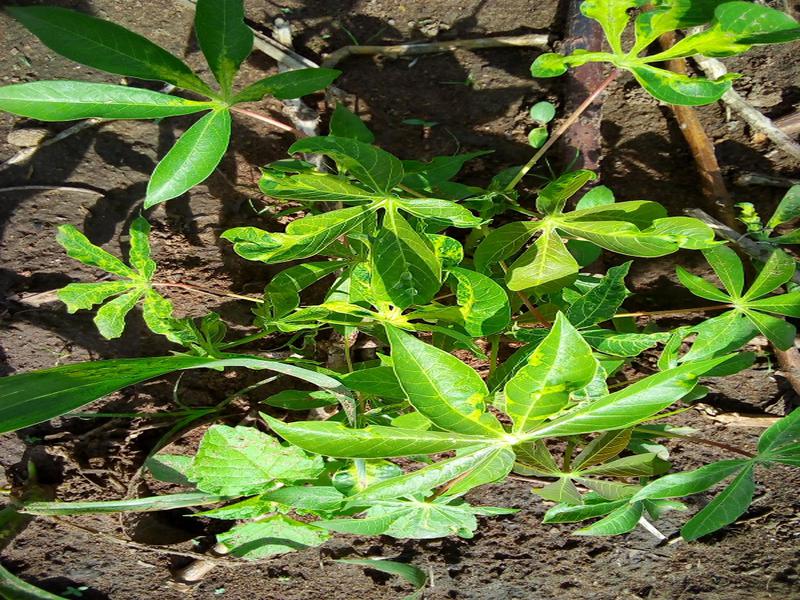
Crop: cassava
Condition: mosaic_disease